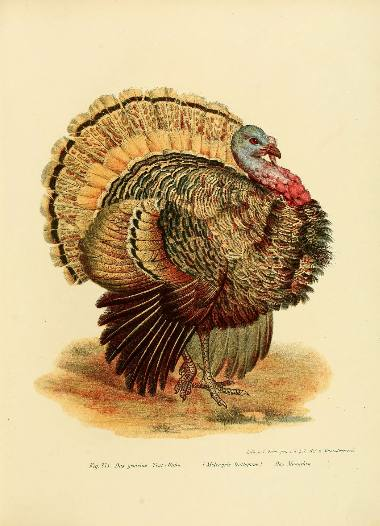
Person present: No